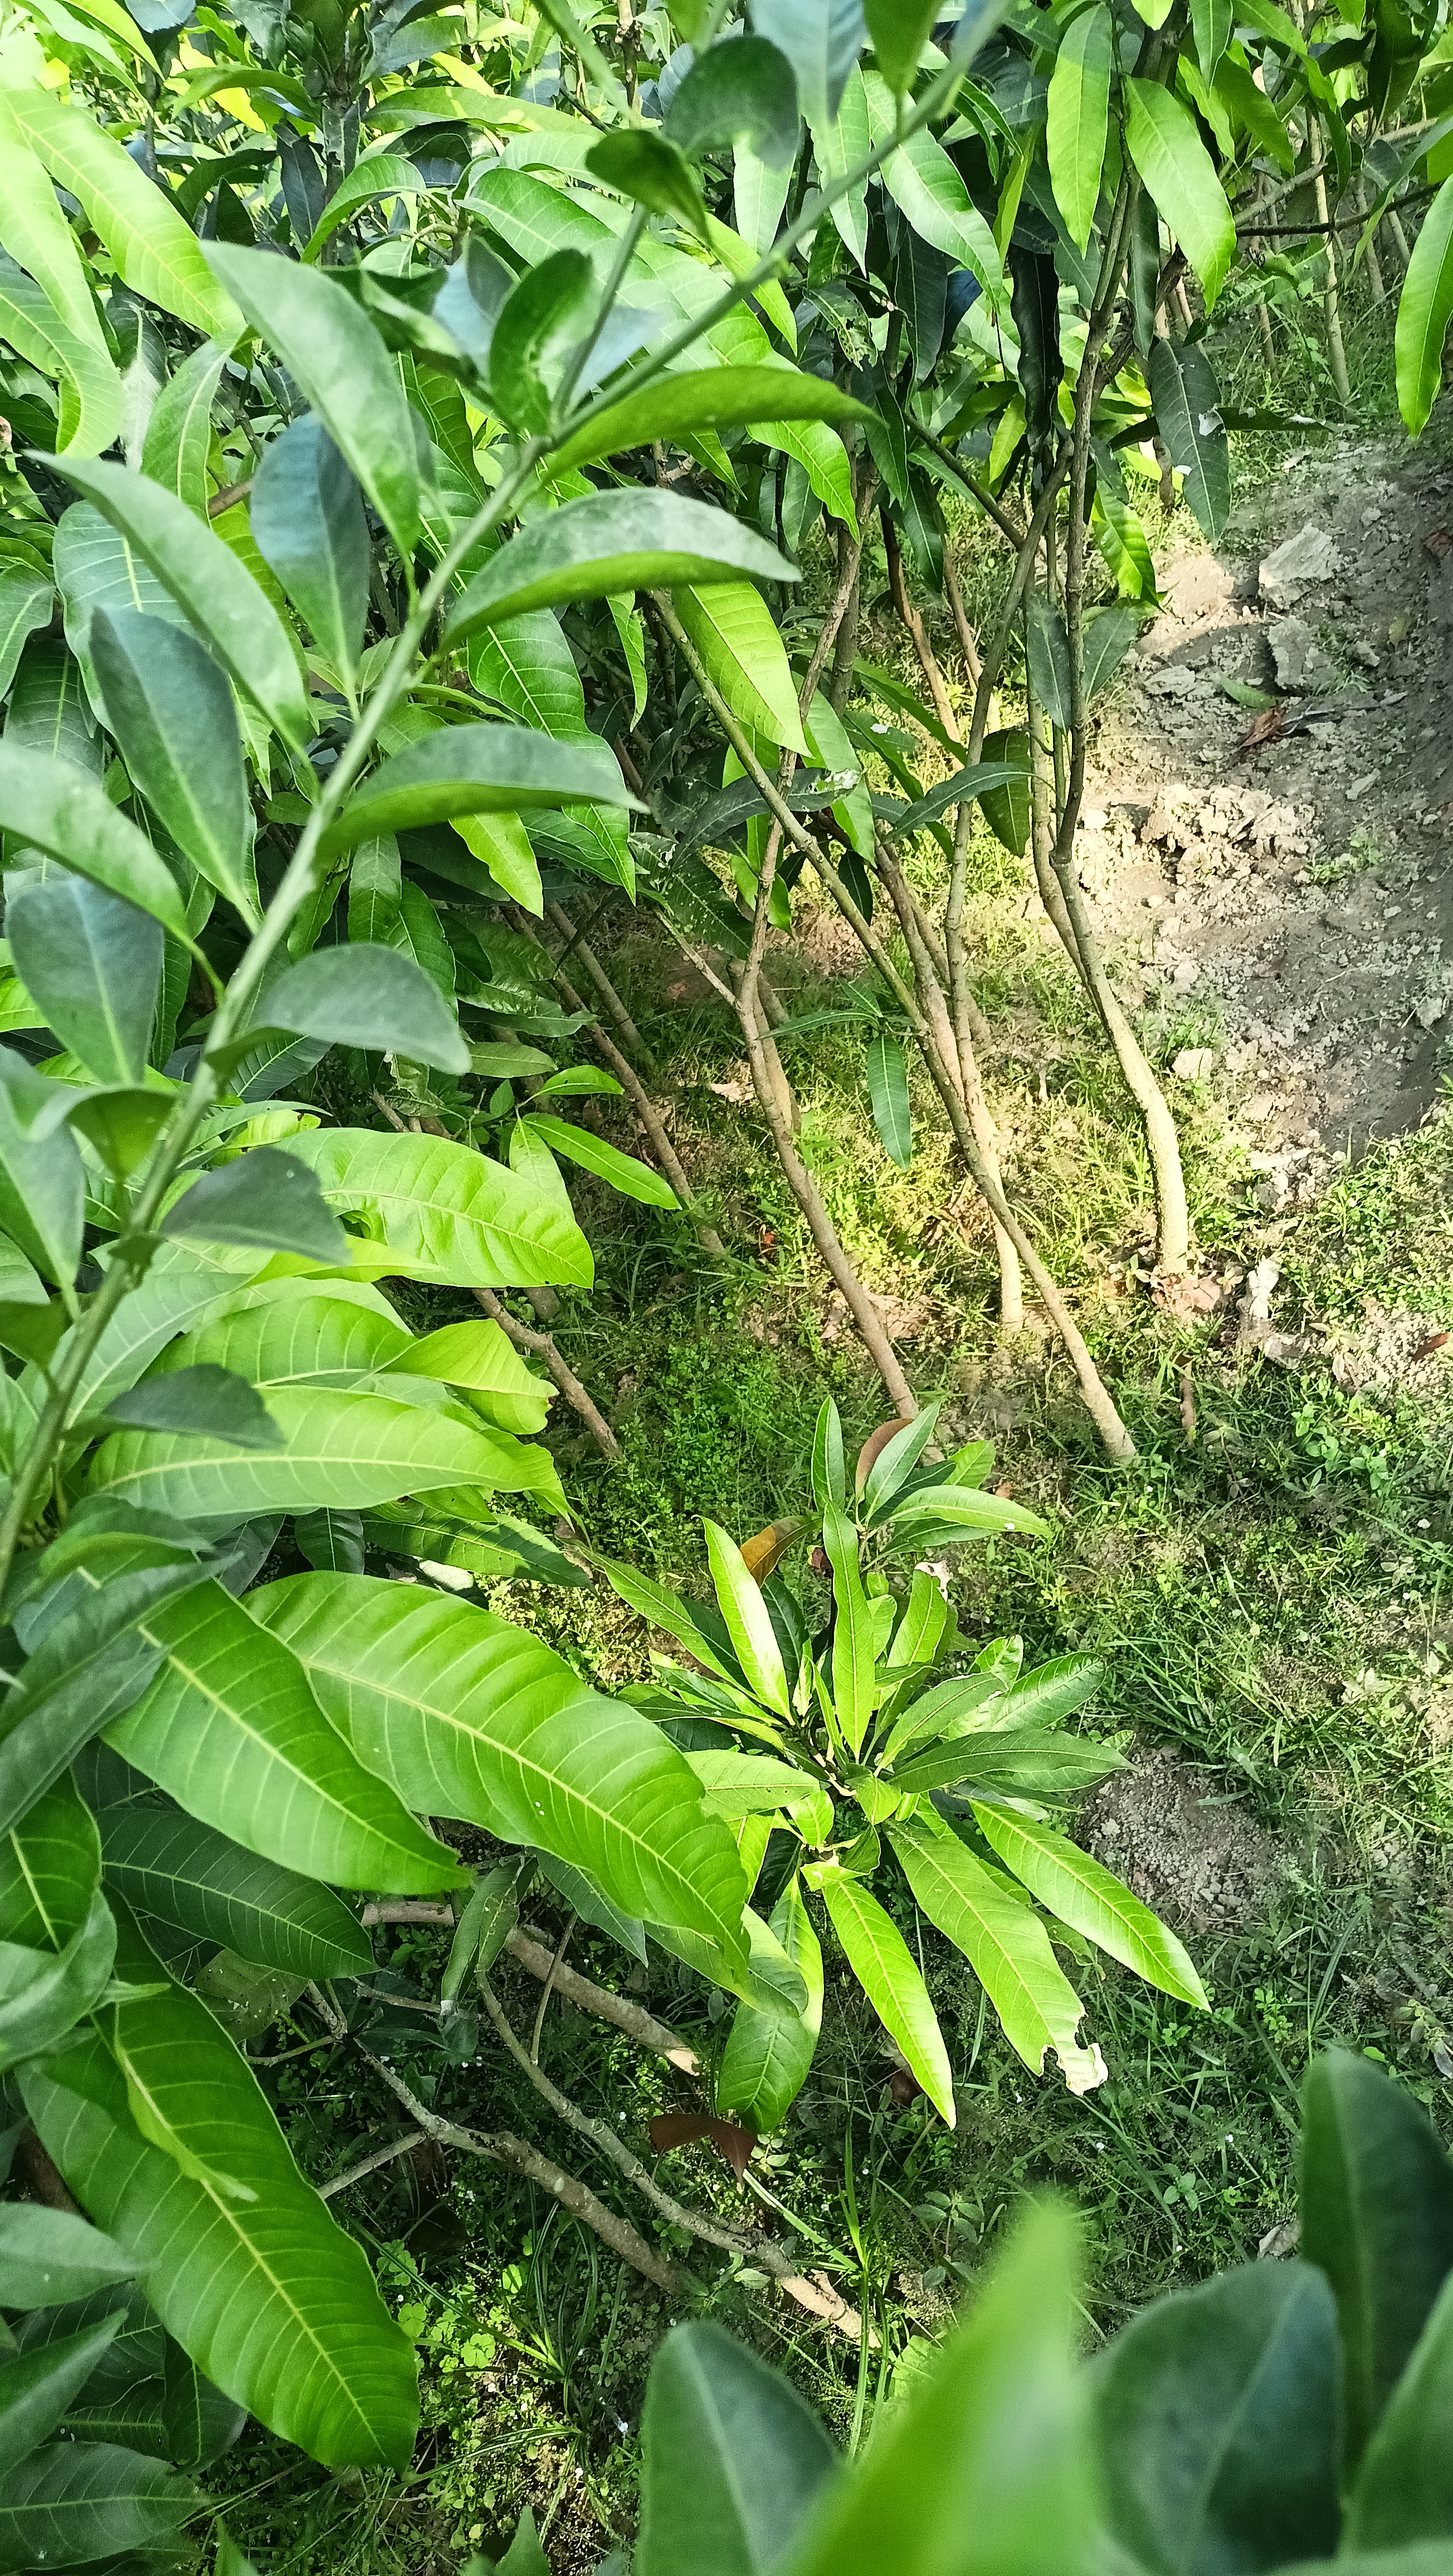
Mandarin leaf variety: Mandaring